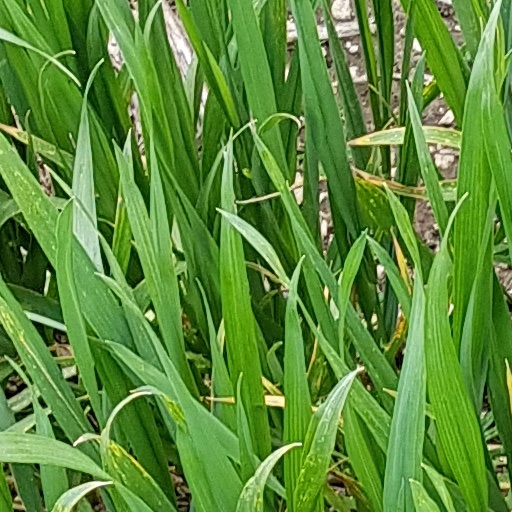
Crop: wheat